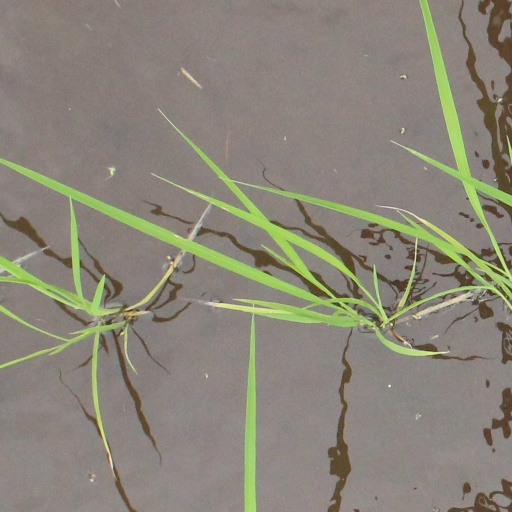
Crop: rice